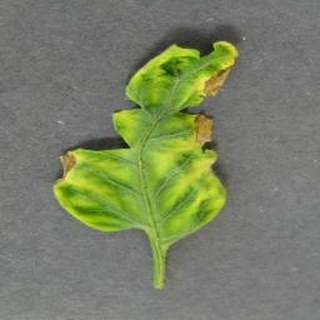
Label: tomato_yellow_leaf_curl_virus